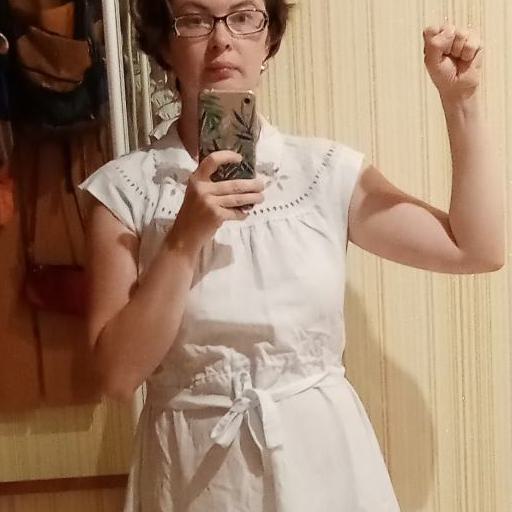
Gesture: no_gesture